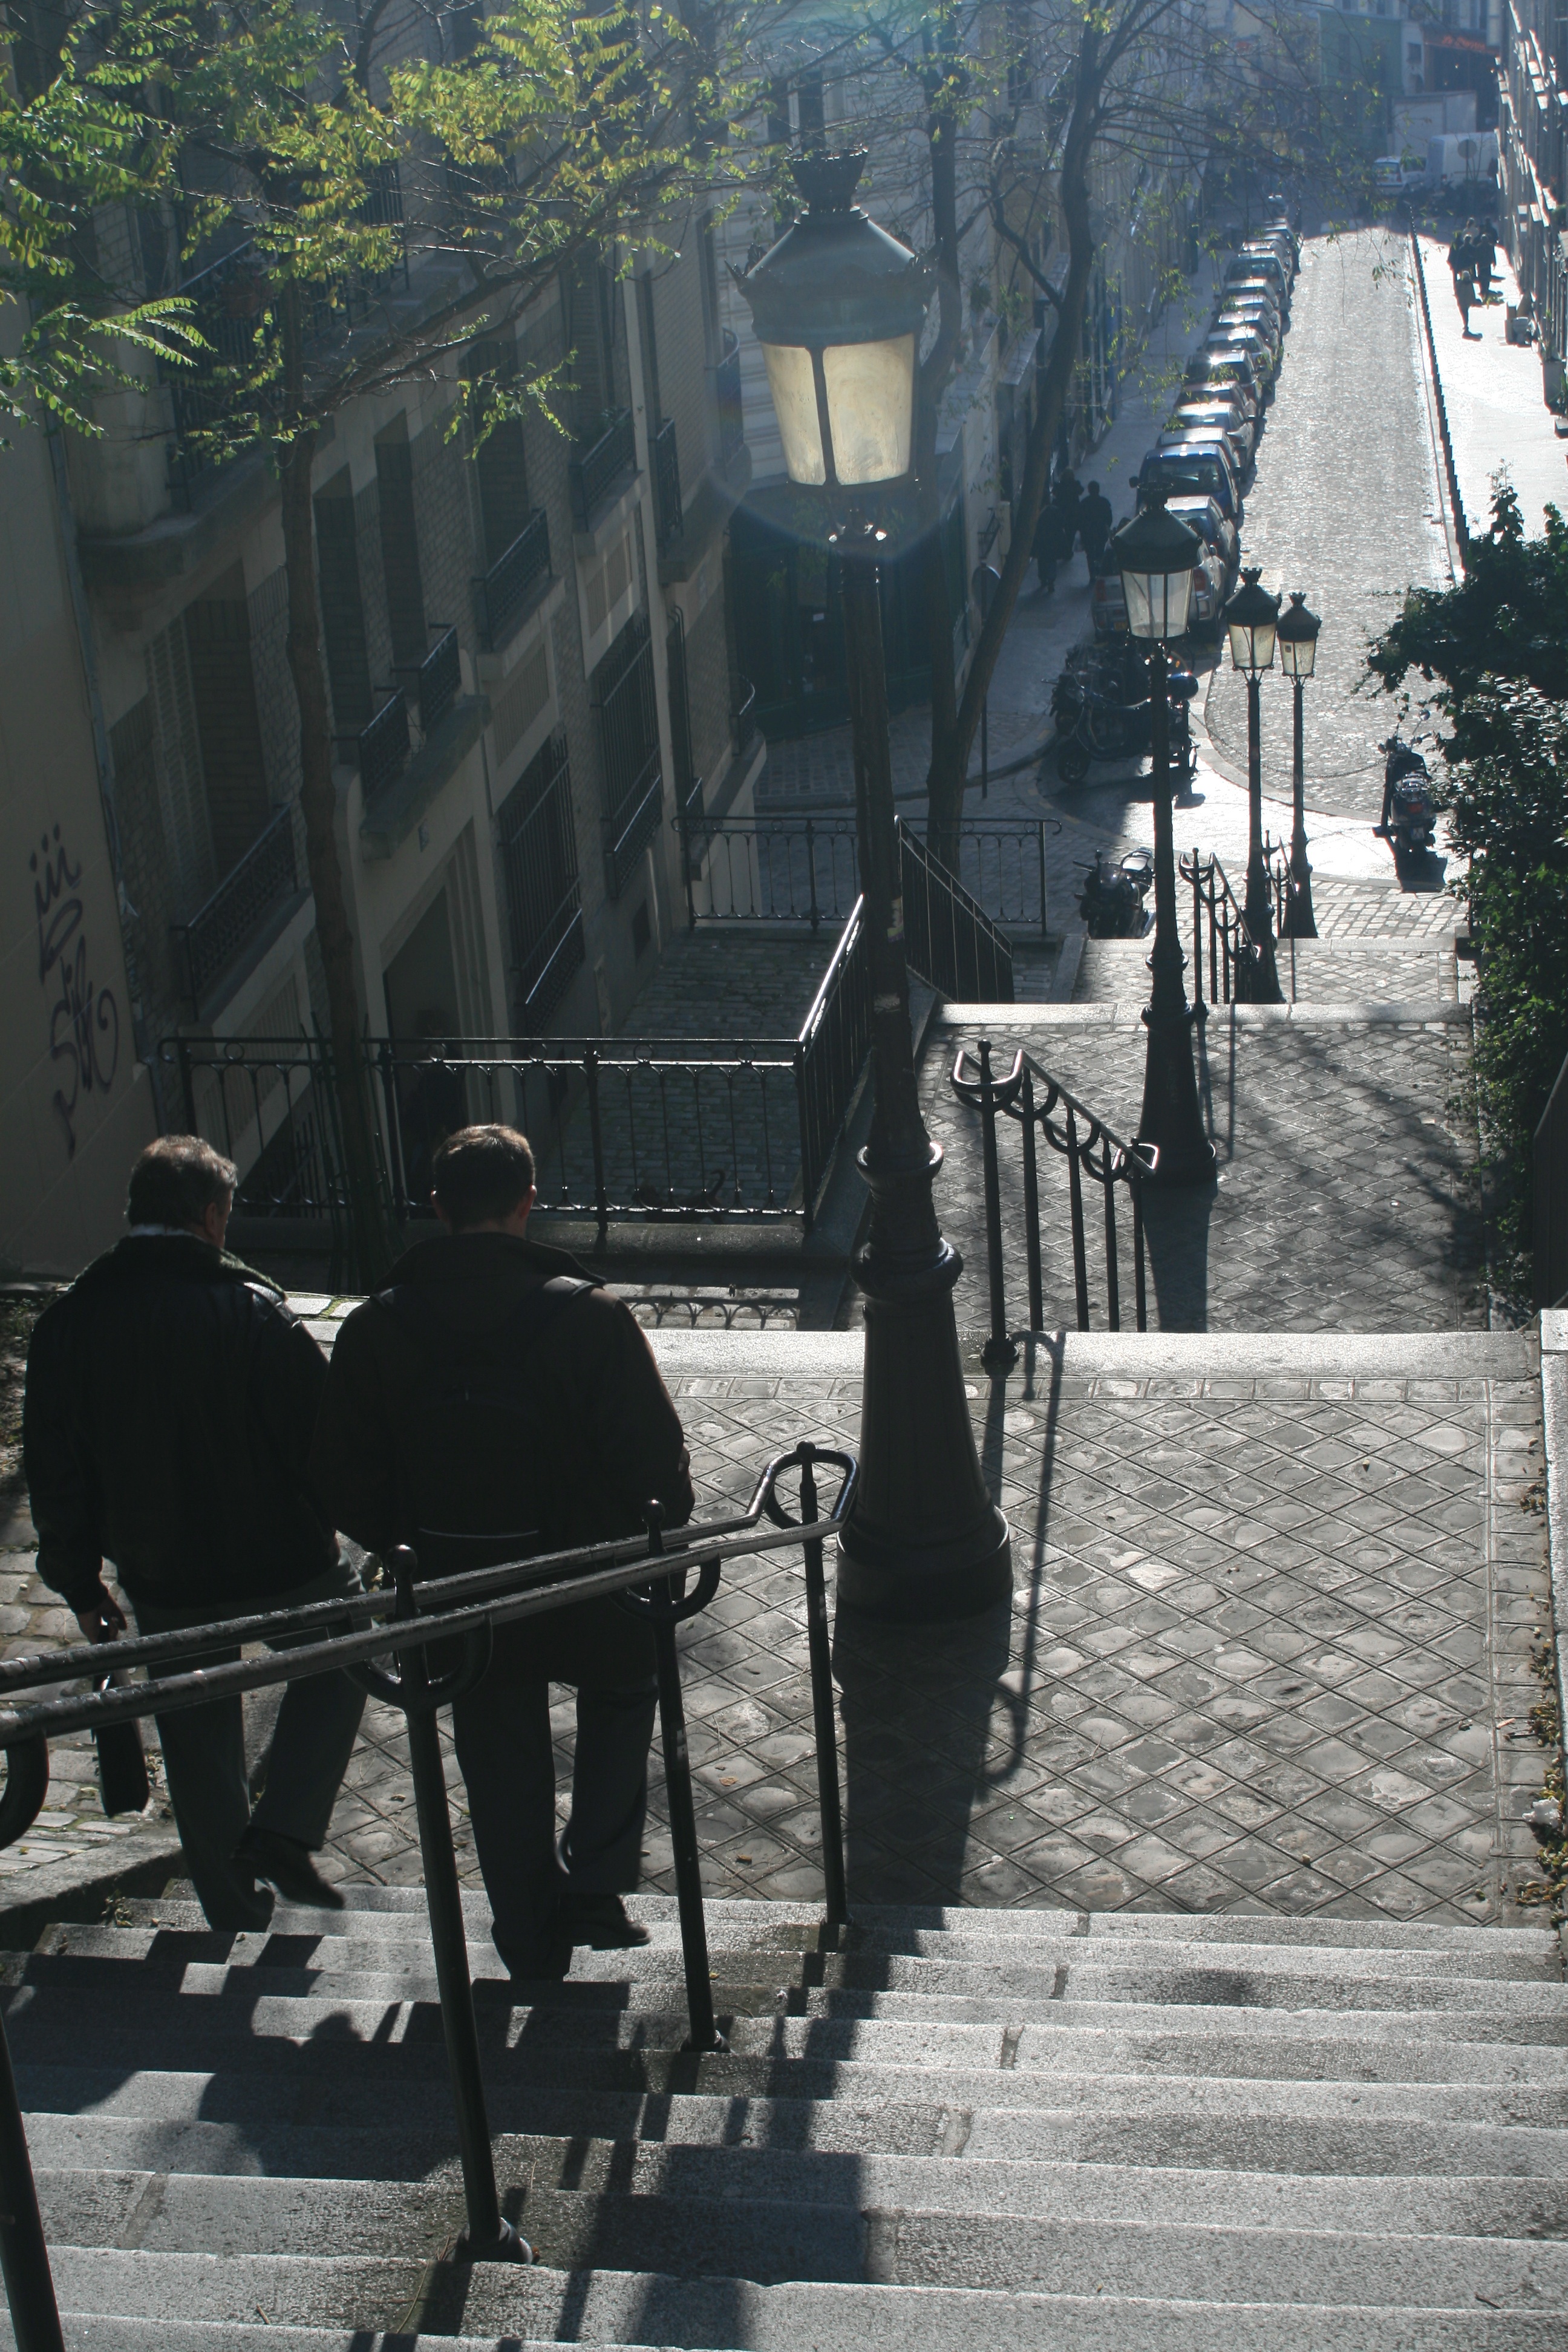
pedestrian, road, street, hill, alley, paris, france, europe, vehicle, landmark, stairs, infrastructure, photograph, montmartre